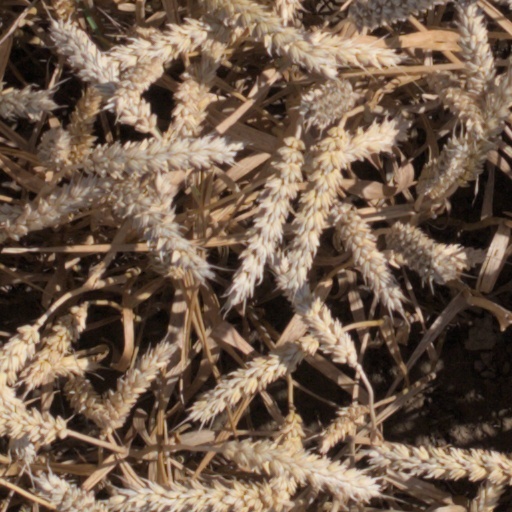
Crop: wheat